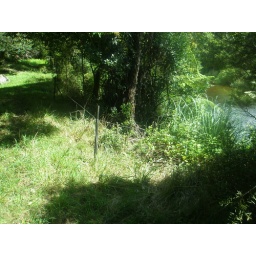
Railway running beside the river